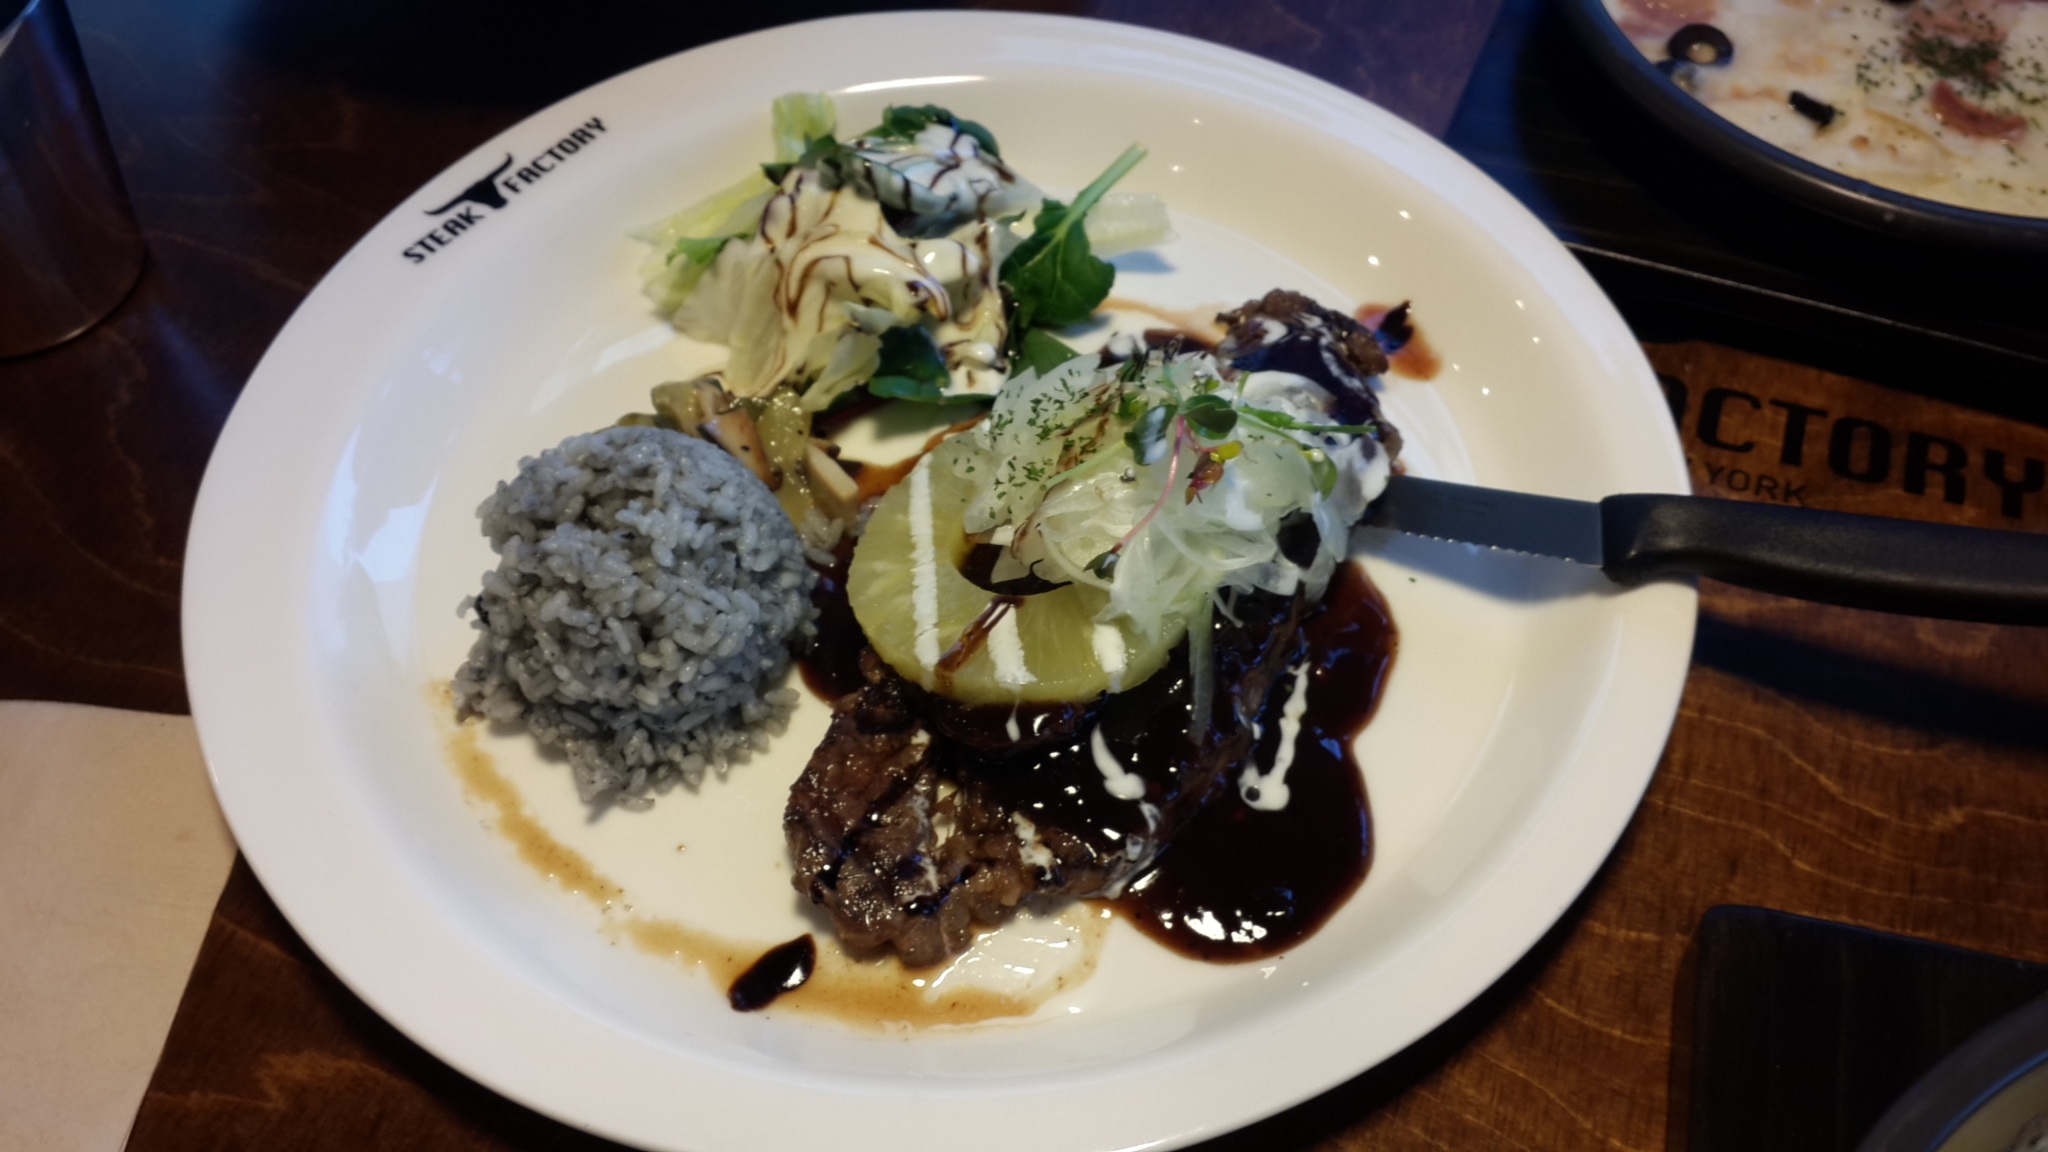
restaurant, dish, meal, food, cooking, produce, plate, breakfast, meat, lunch, cuisine, steak, dinner